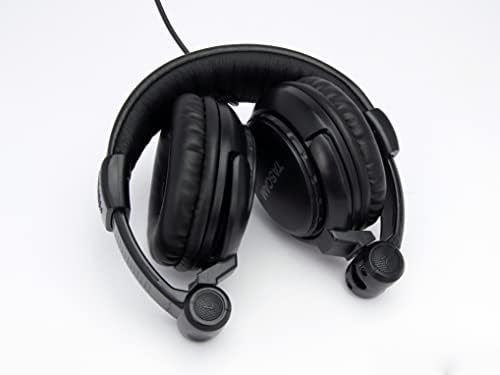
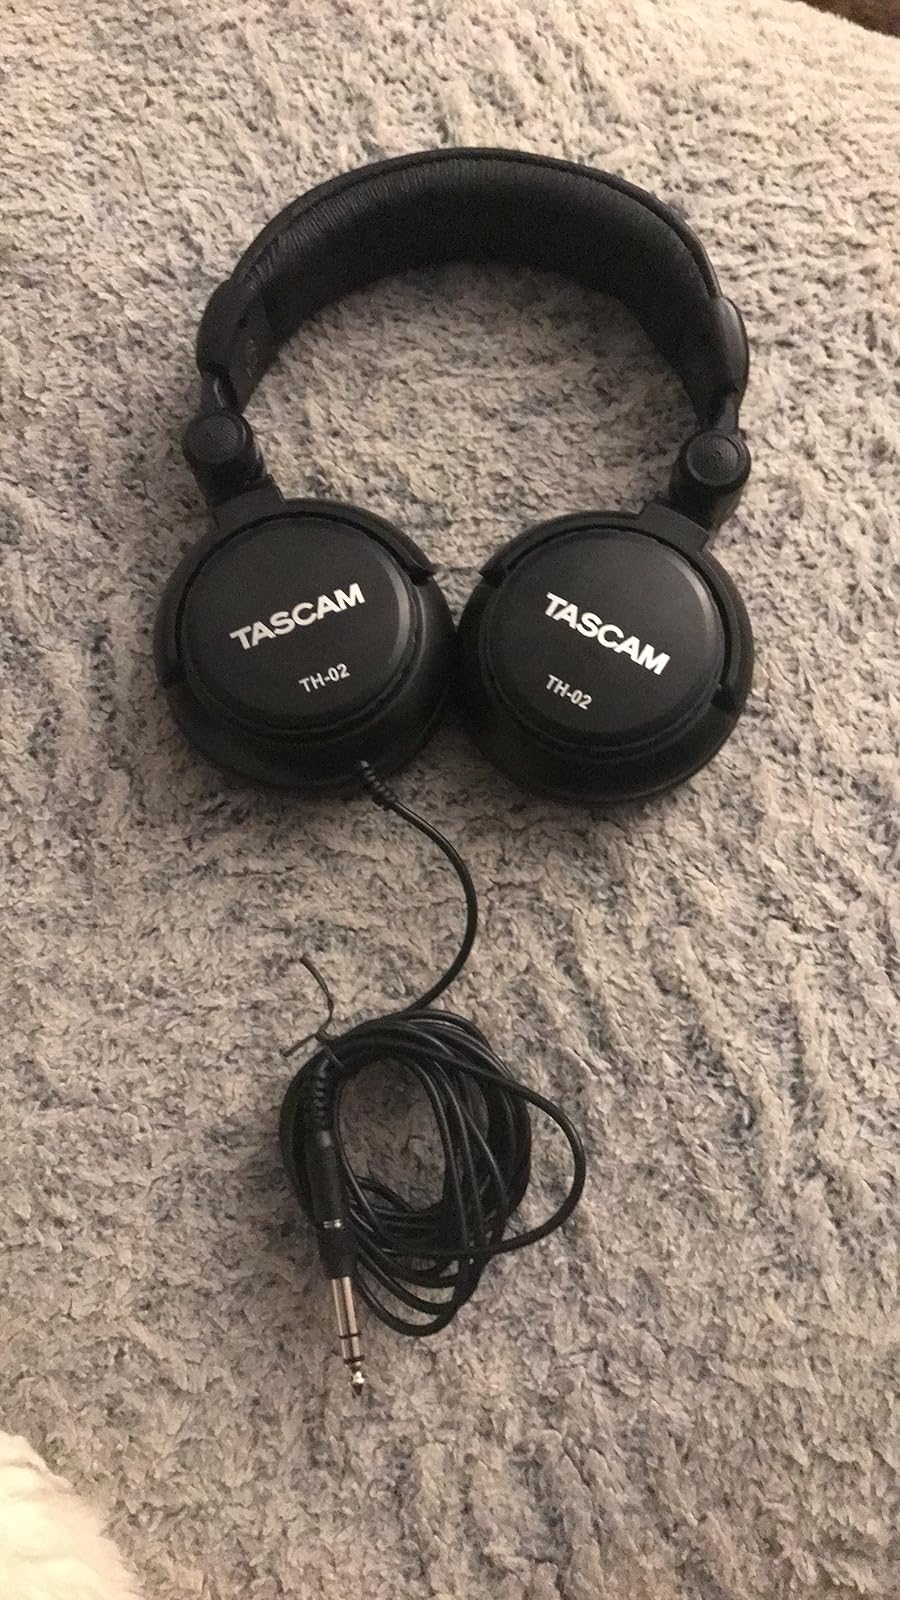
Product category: headphones
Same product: yes